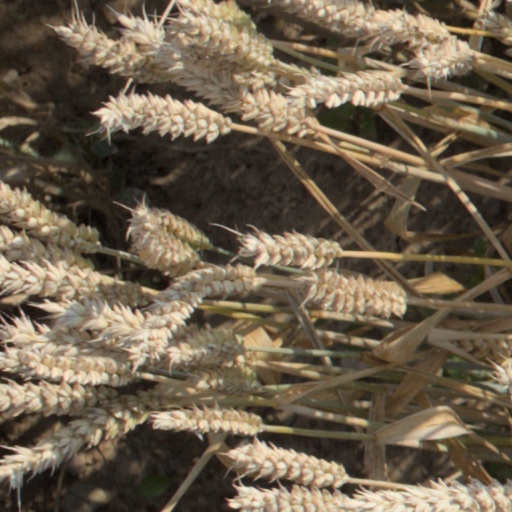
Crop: wheat